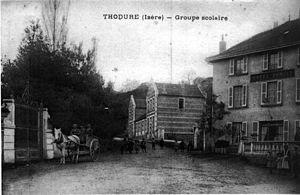
Thodure est une commune française située dans le département de l'Isère en région Auvergne-Rhône-Alpes.